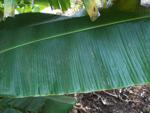
Label: healthy